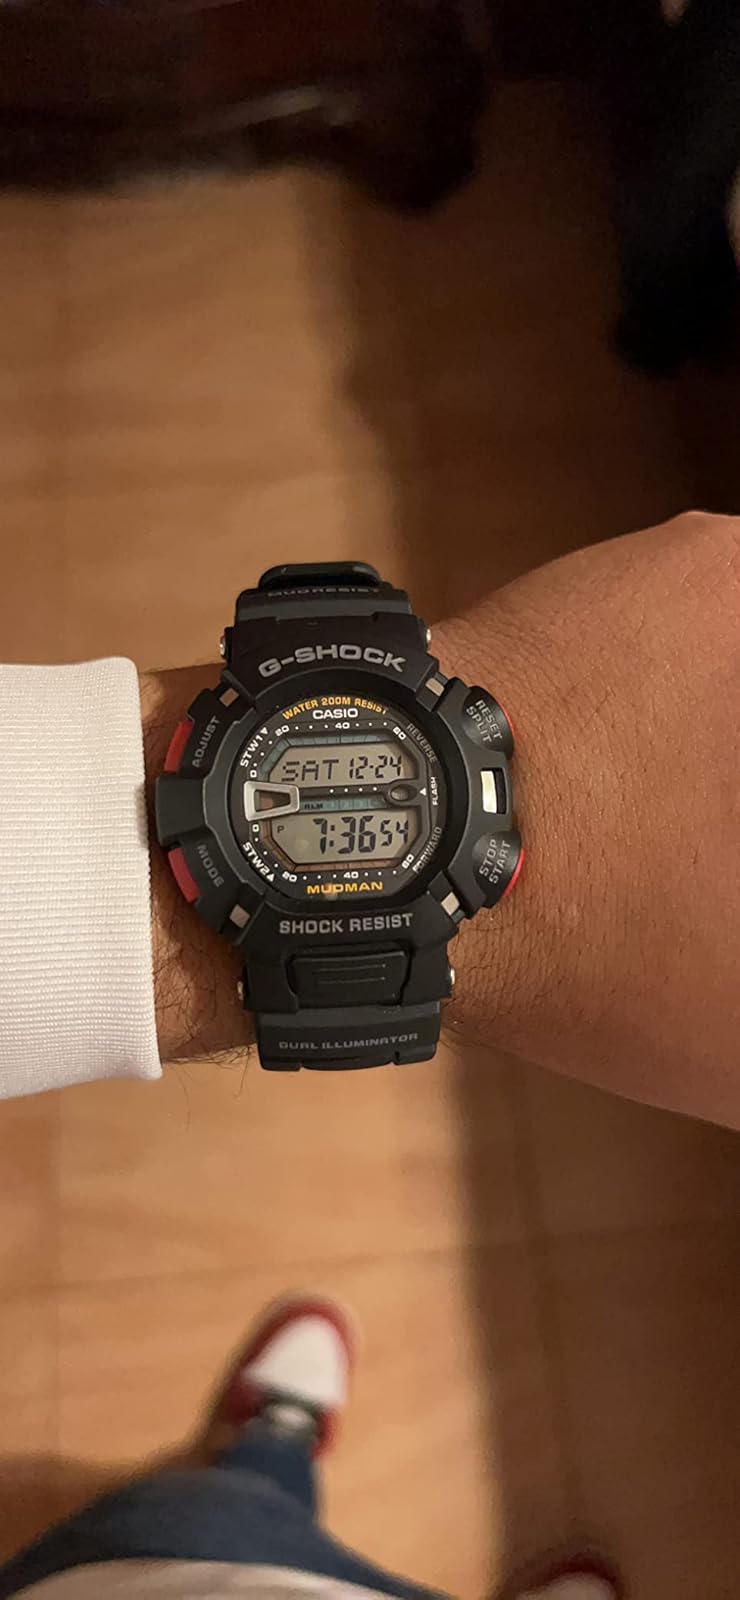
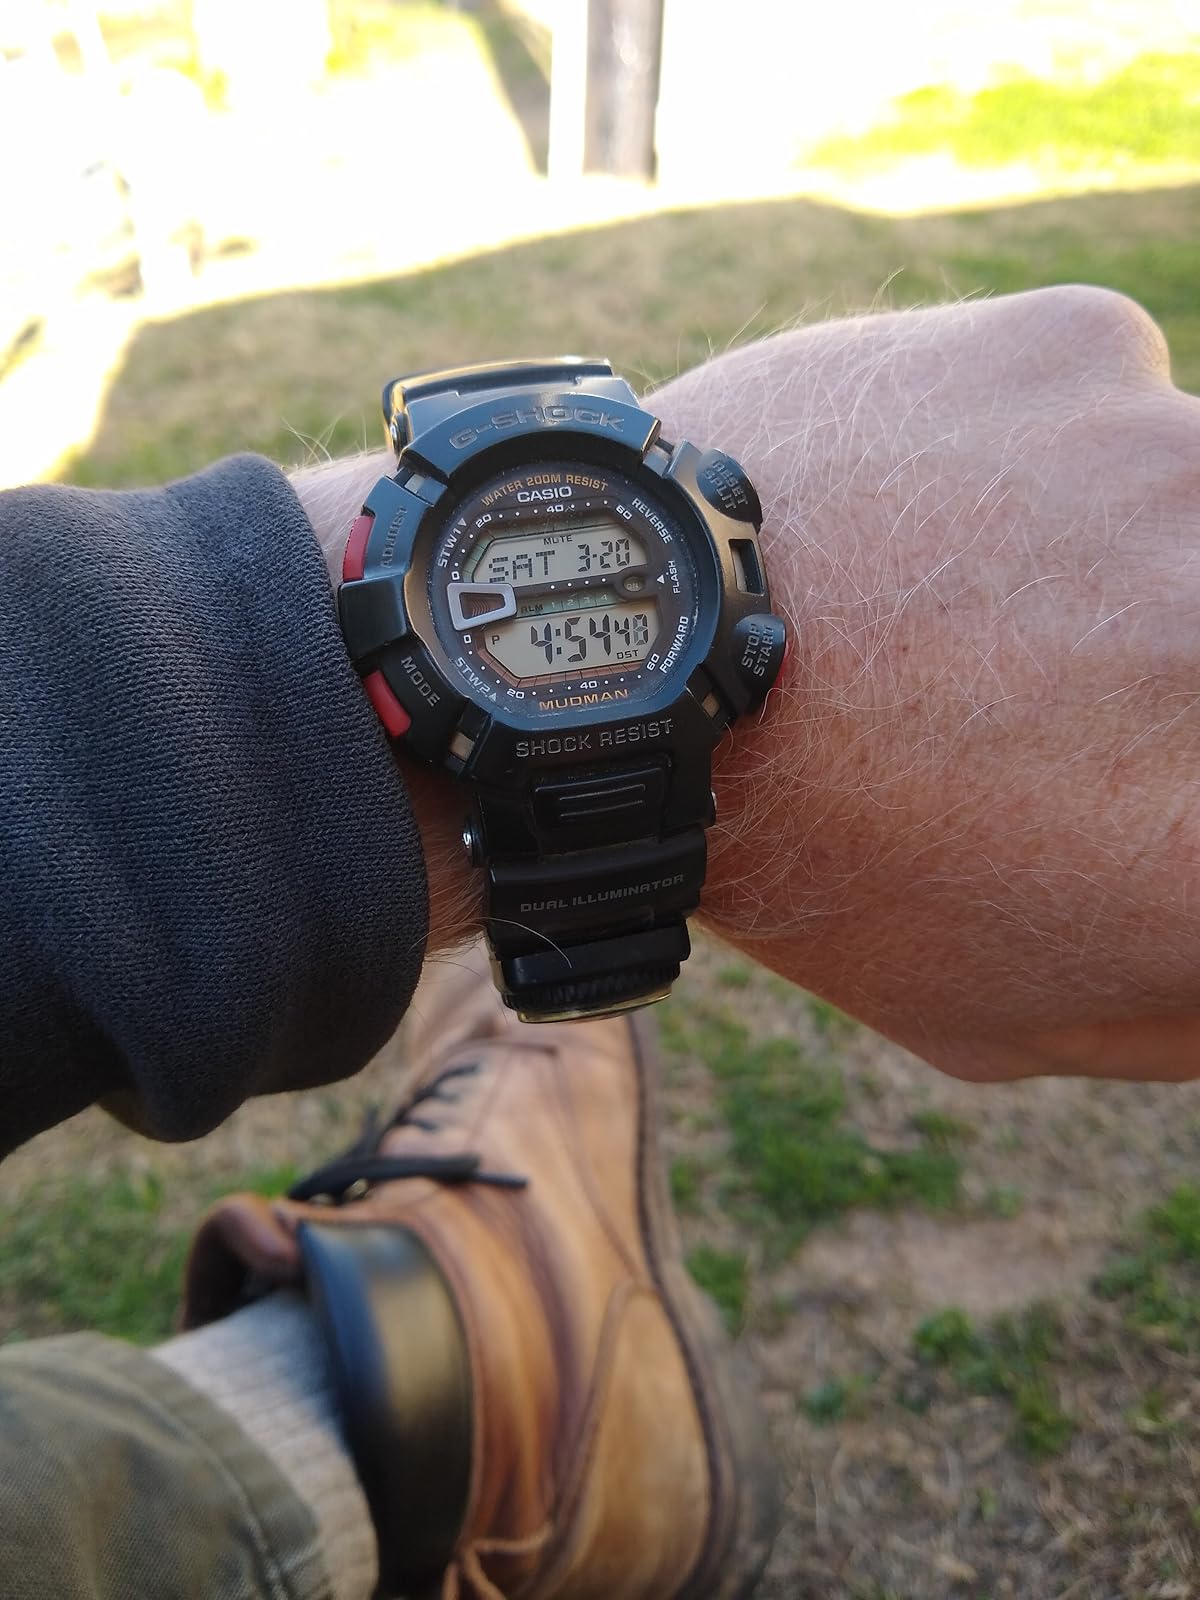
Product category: accessories_watch
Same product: yes